B. J. Harrington

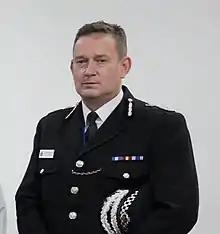
Harrington in 2021

Ben-Julian Harrington is a British senior police officer who has served as the Chief Constable of Essex Police since October 2018. He started his policing career with the Metropolitan Police Service in 1990, where he worked in Chingford and Walthamstow. Before becoming Chief Constable, Harrington was the Temporary Deputy Chief Constable of Essex Police.